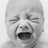
Emotion: sad